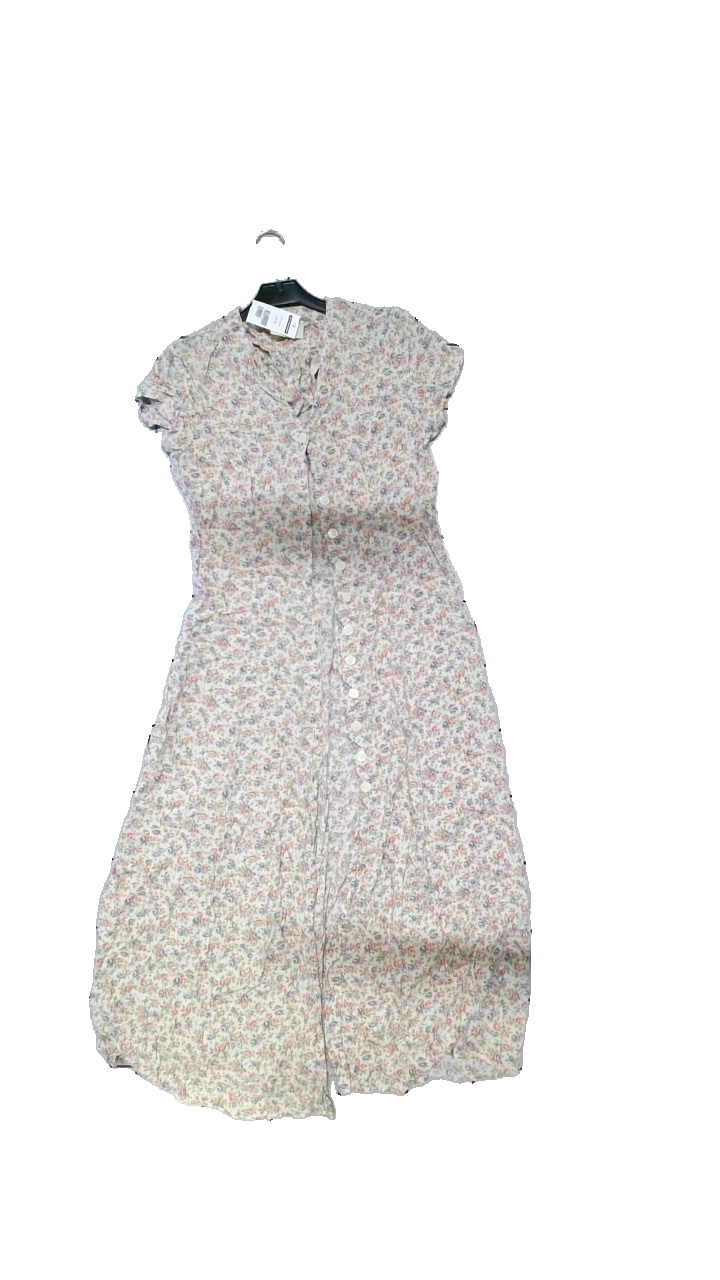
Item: Dress (Ladies)
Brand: Jennifer
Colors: Multicolor, White, Blue, Red
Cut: Long, Regular
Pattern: Floral print
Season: All
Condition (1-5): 4
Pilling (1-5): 4
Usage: Reuse
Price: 100-150